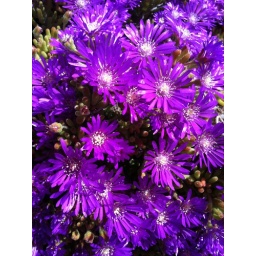
Ice plant flowers in sunlight